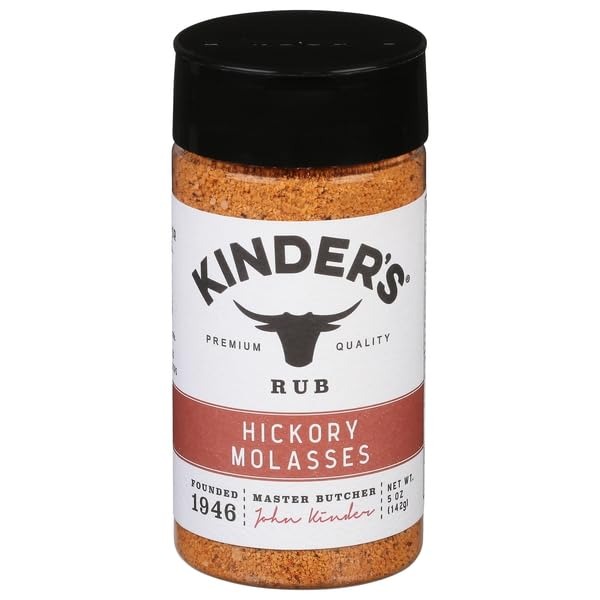
Item Name: Kinders BBQ Sauce, Rub Hickory Molasses, 5 Ounce
Product Description: Meat Seasonings
Value: 5.0
Unit: Ounce

Price: 12.99